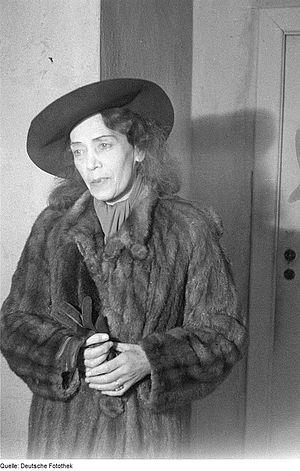
Mary Wigman est une danseuse allemande, née Marie Wiegmann à Hanovre le 13 novembre 1886 et morte à Berlin le 18 septembre 1973.